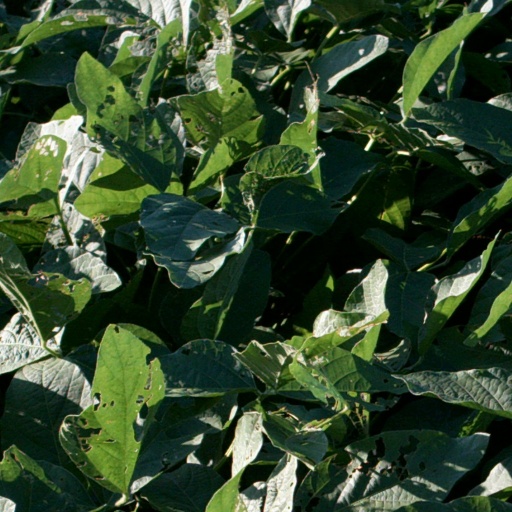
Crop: soybean